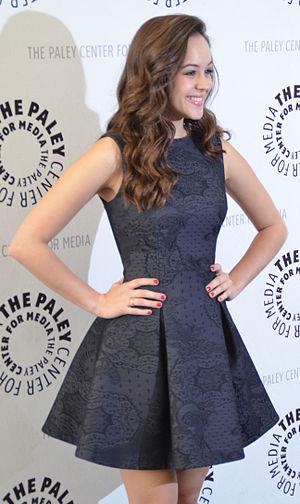
Sarah Hayley Orrantia, née le 21 février 1994, est une actrice et chanteuse américaine. Elle est surtout connue pour son rôle d'Erica Goldberg dans la série télévisée The Goldbergs sur ABC. Elle était membre de Lakoda Rayne, un groupe de country pop girl réuni par Paula Abdul lors de la première saison de The X Factor.